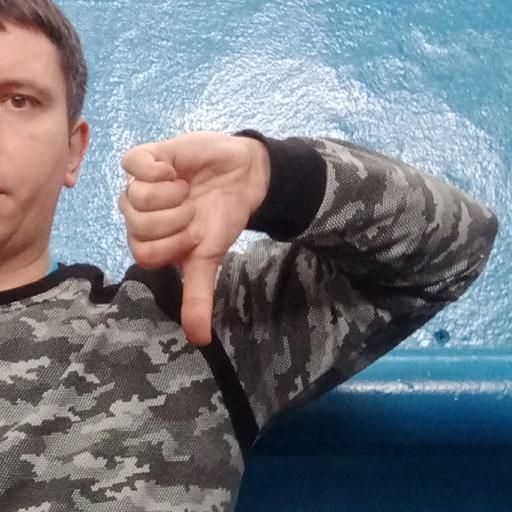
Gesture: dislike